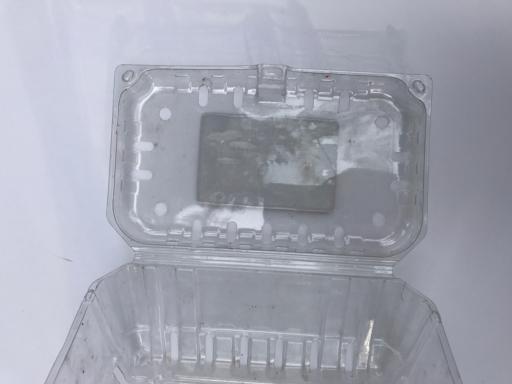
Label: plastic